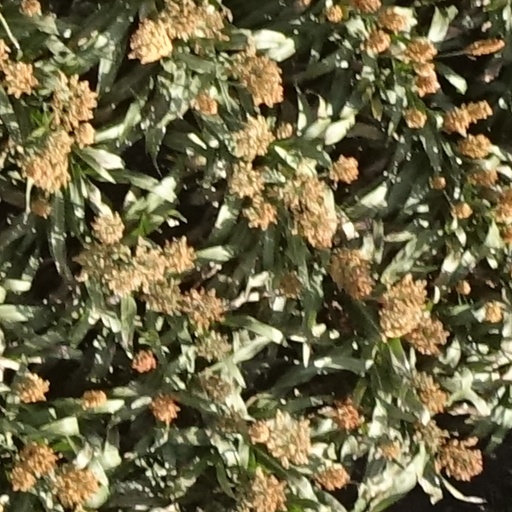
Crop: sorghum